Ed Lewis (wrestler)

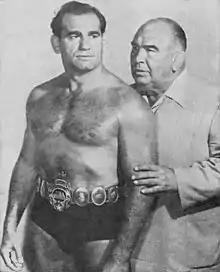
Lewis managing Lou Thesz in the 1950s

Lewis went into semi-retirement in 1935, but came out of retirement in 1942, at the age of 51, despite being legally blind. He retired from professional wrestling for good in 1948, at 57 years old. At the November 1949 NWA Convention in St. Louis, Lewis was named the ambassador of good will for the NWA. In later years, he became the manager of his good friend and reigning NWA World Heavyweight Champion, Lou Thesz.